Salome Melia

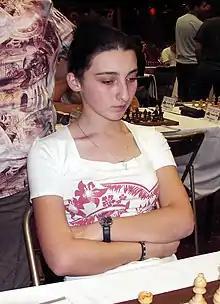
Salome Melia at Acropolis 2006

Salome Melia (born 14 April 1987 in Batumi) is a Georgian chess player who holds the FIDE titles of International Master (IM) and Woman Grandmaster (WGM). She was a member of the gold medal-winning Georgian team at the 2015 Women's World Team Chess Championship in Chengdu.